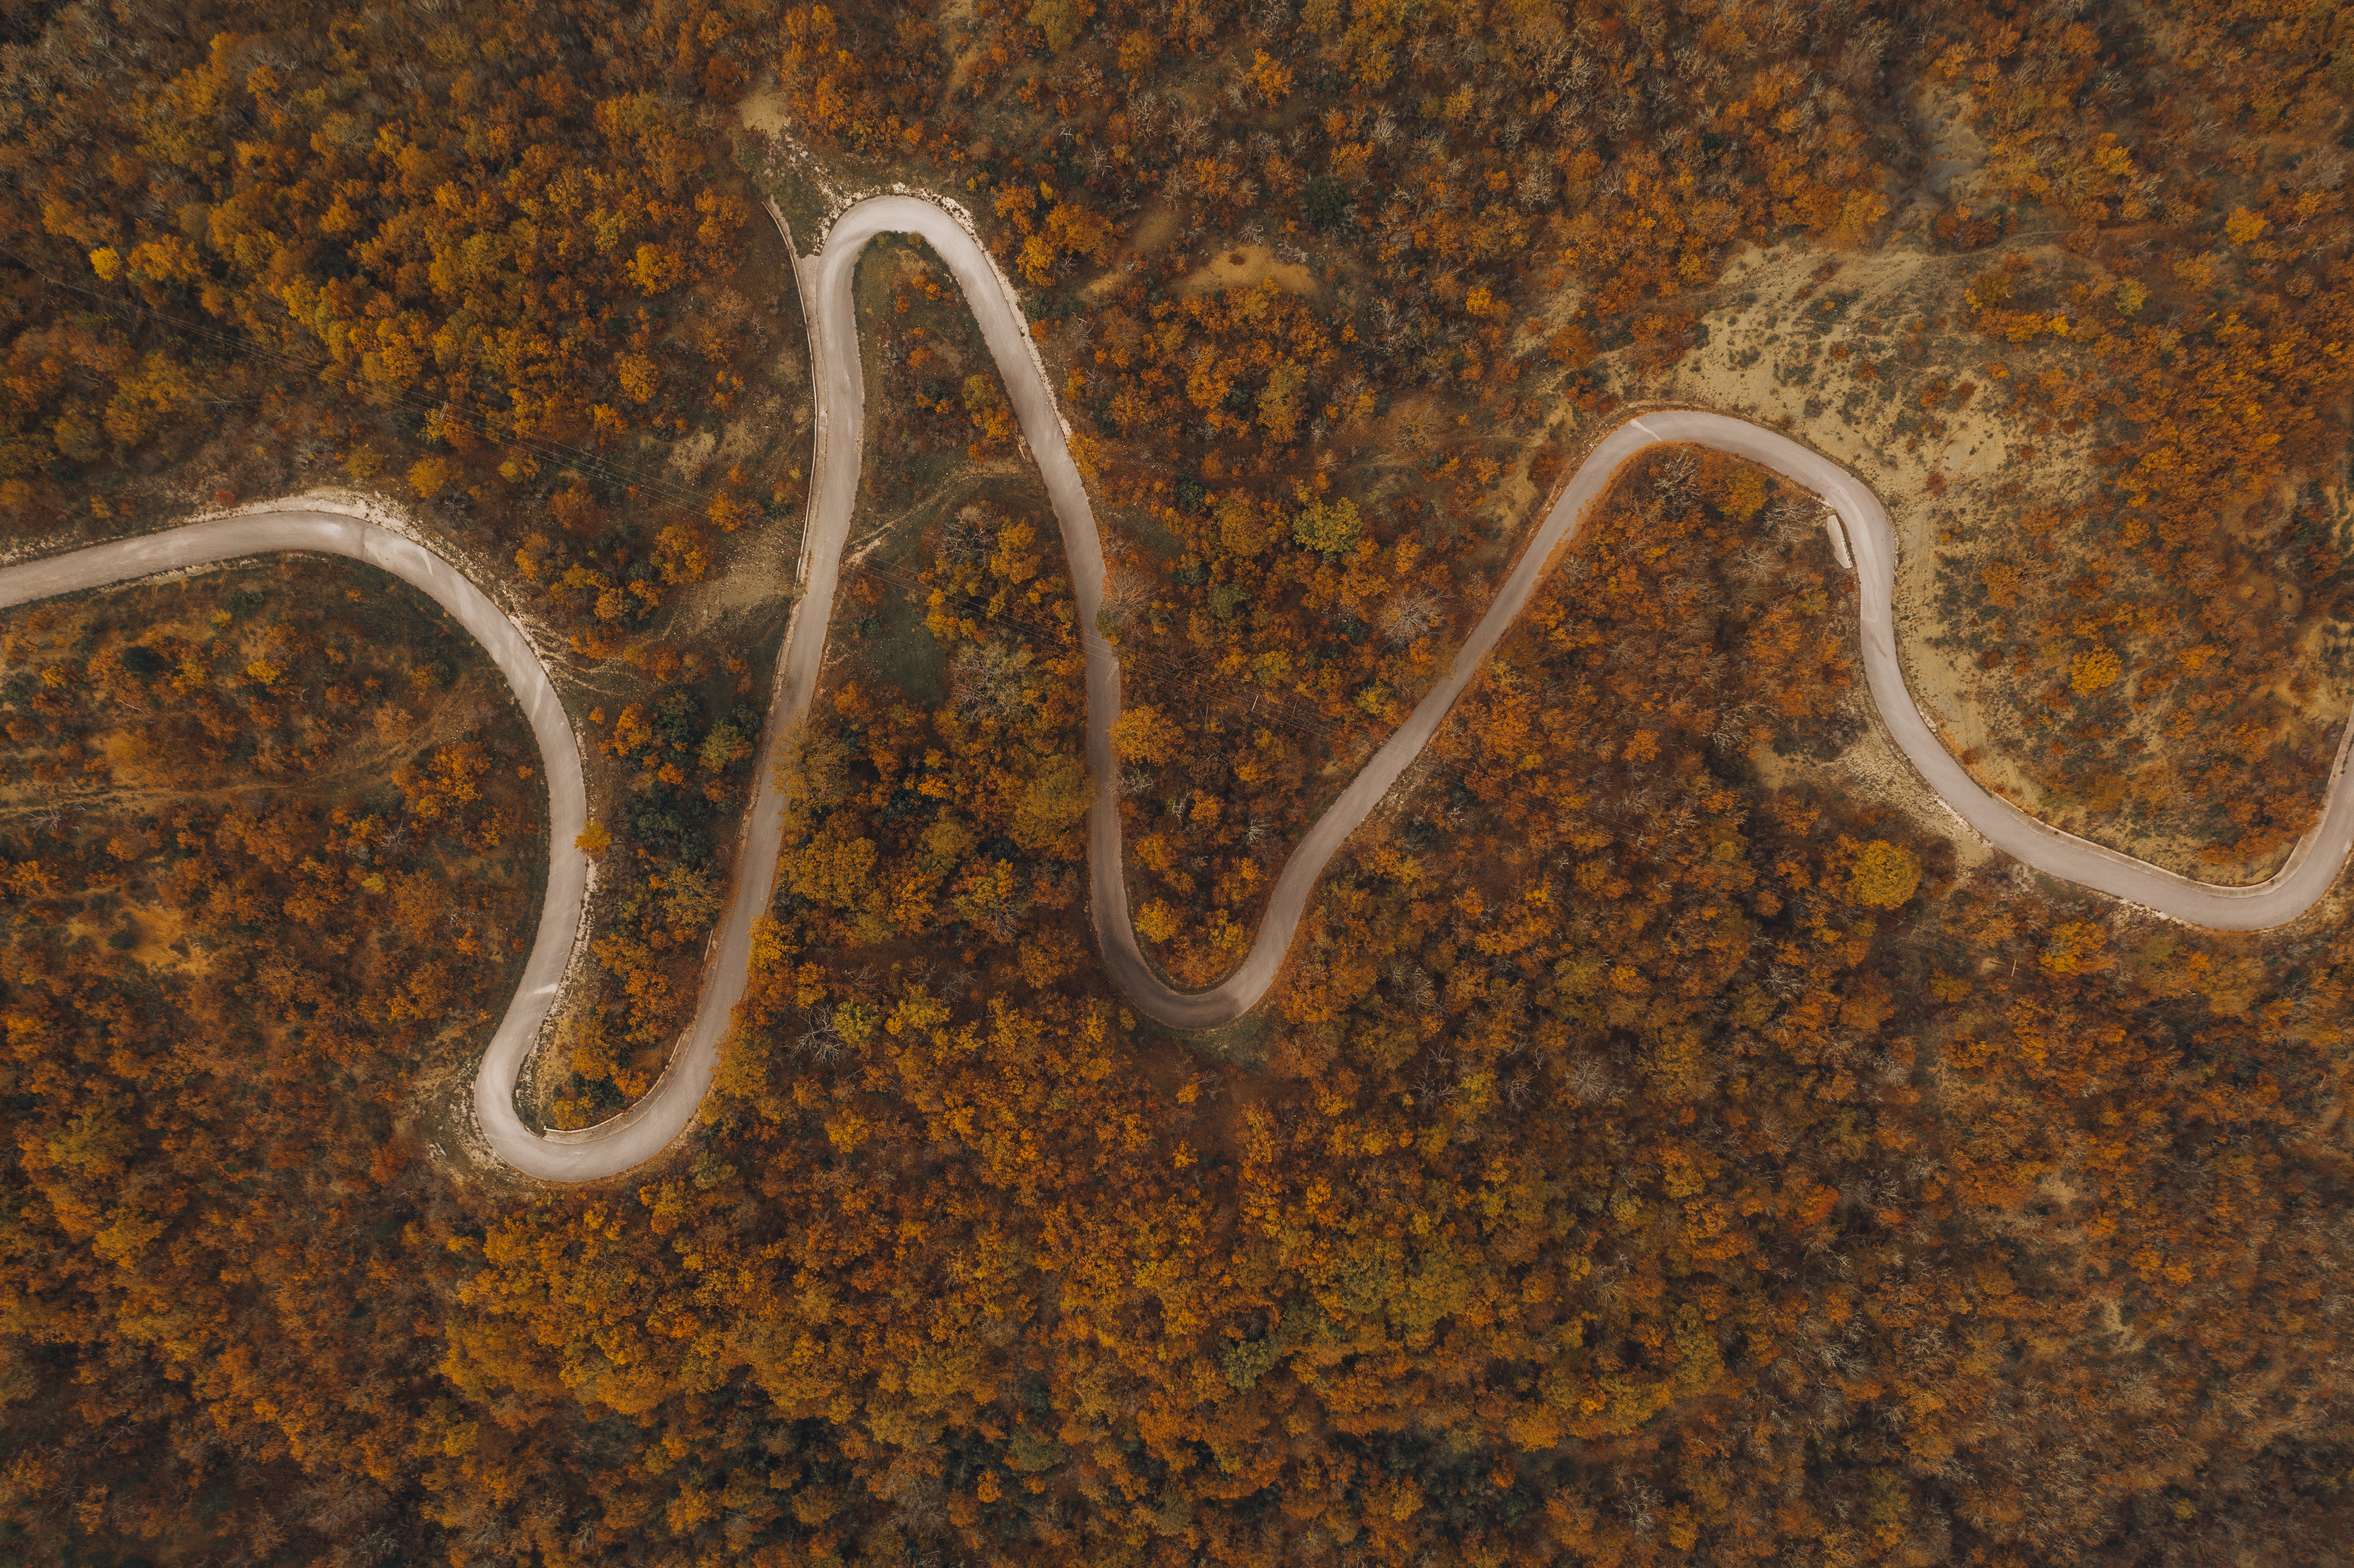
autumn, drone, fall, getaway, road, roadtrip, travel